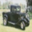
Label: pickup_truck